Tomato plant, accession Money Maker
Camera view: vertical (180 deg); turntable rotation: 210 degrees
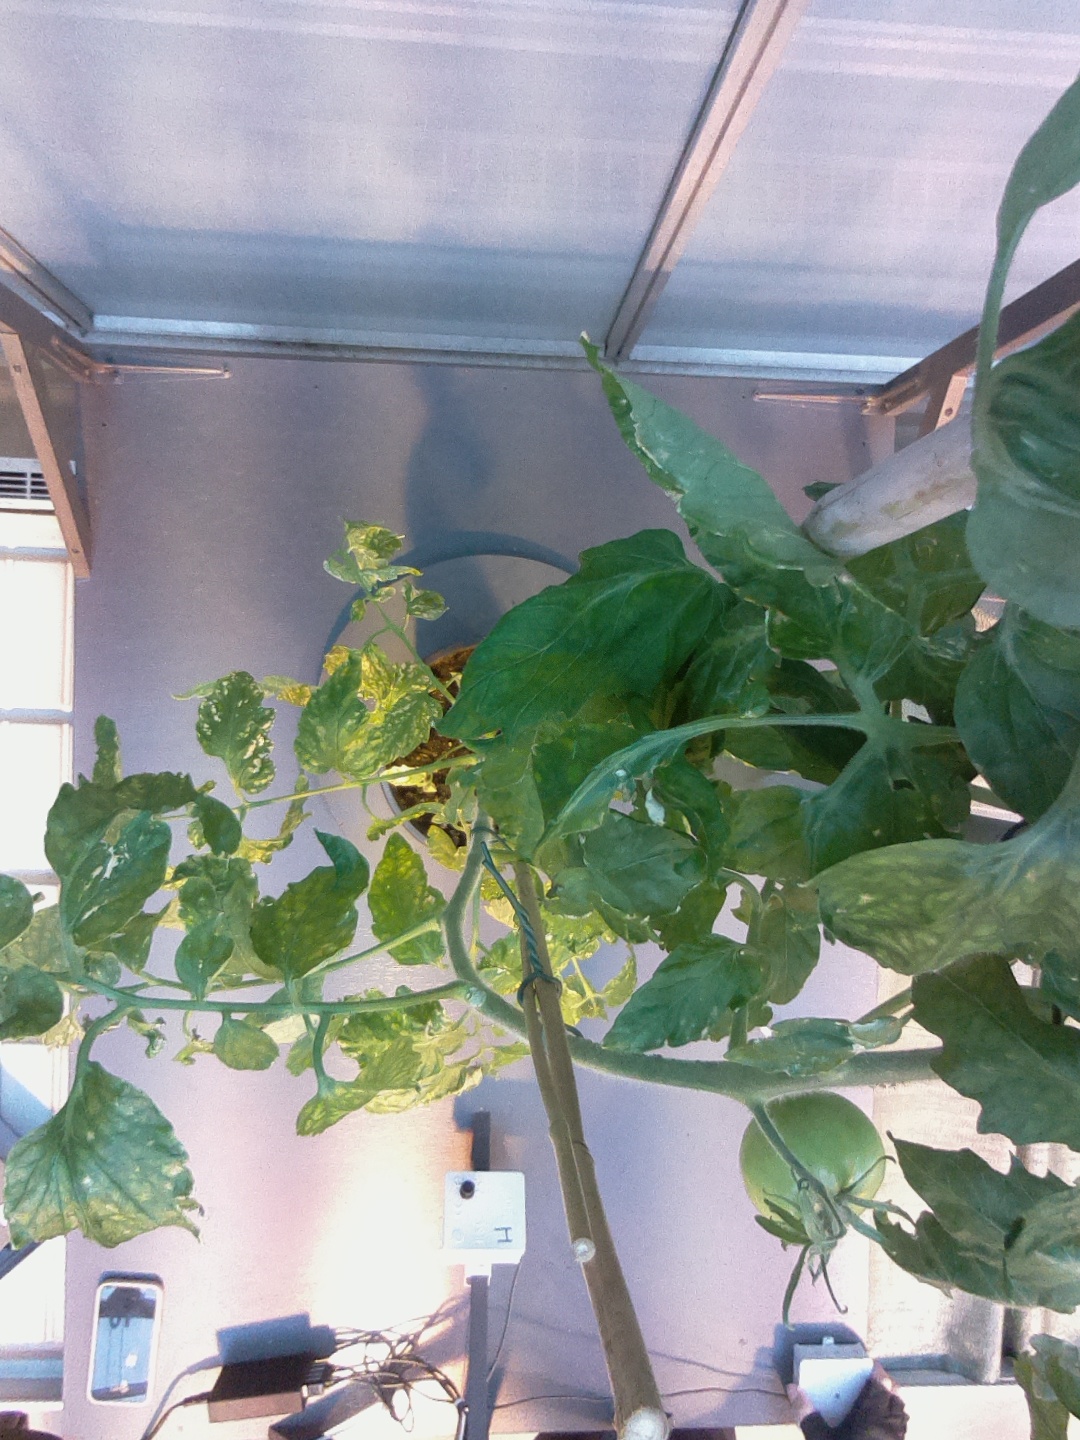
BBCH growth stage 74: 40%-50% of final fruit size